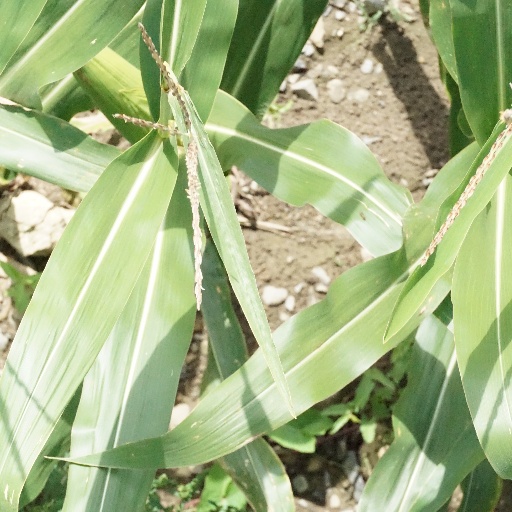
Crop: maize; corn